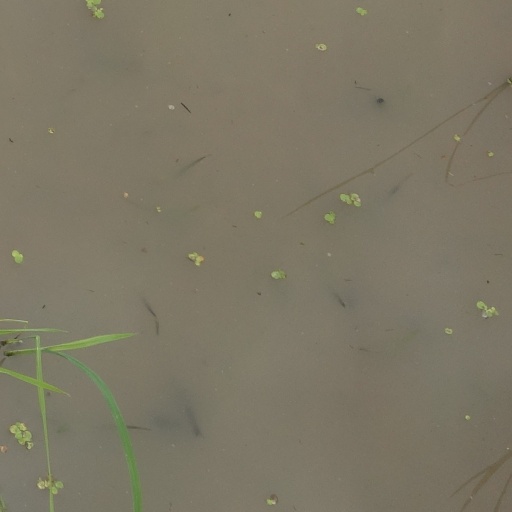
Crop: rice